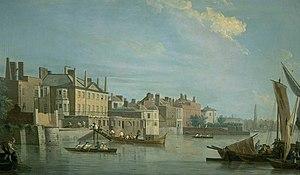
Samuel Scott est un peintre londonien spécialisé dans la peinture marine et la peinture topographique, né à Londres vers 1702 et décédé à Bath le 12 octobre 1772.